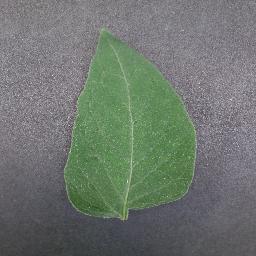
Label: Tomato___healthy